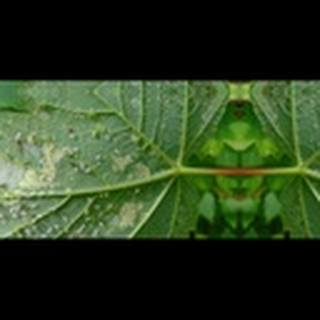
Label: cotton_aphids